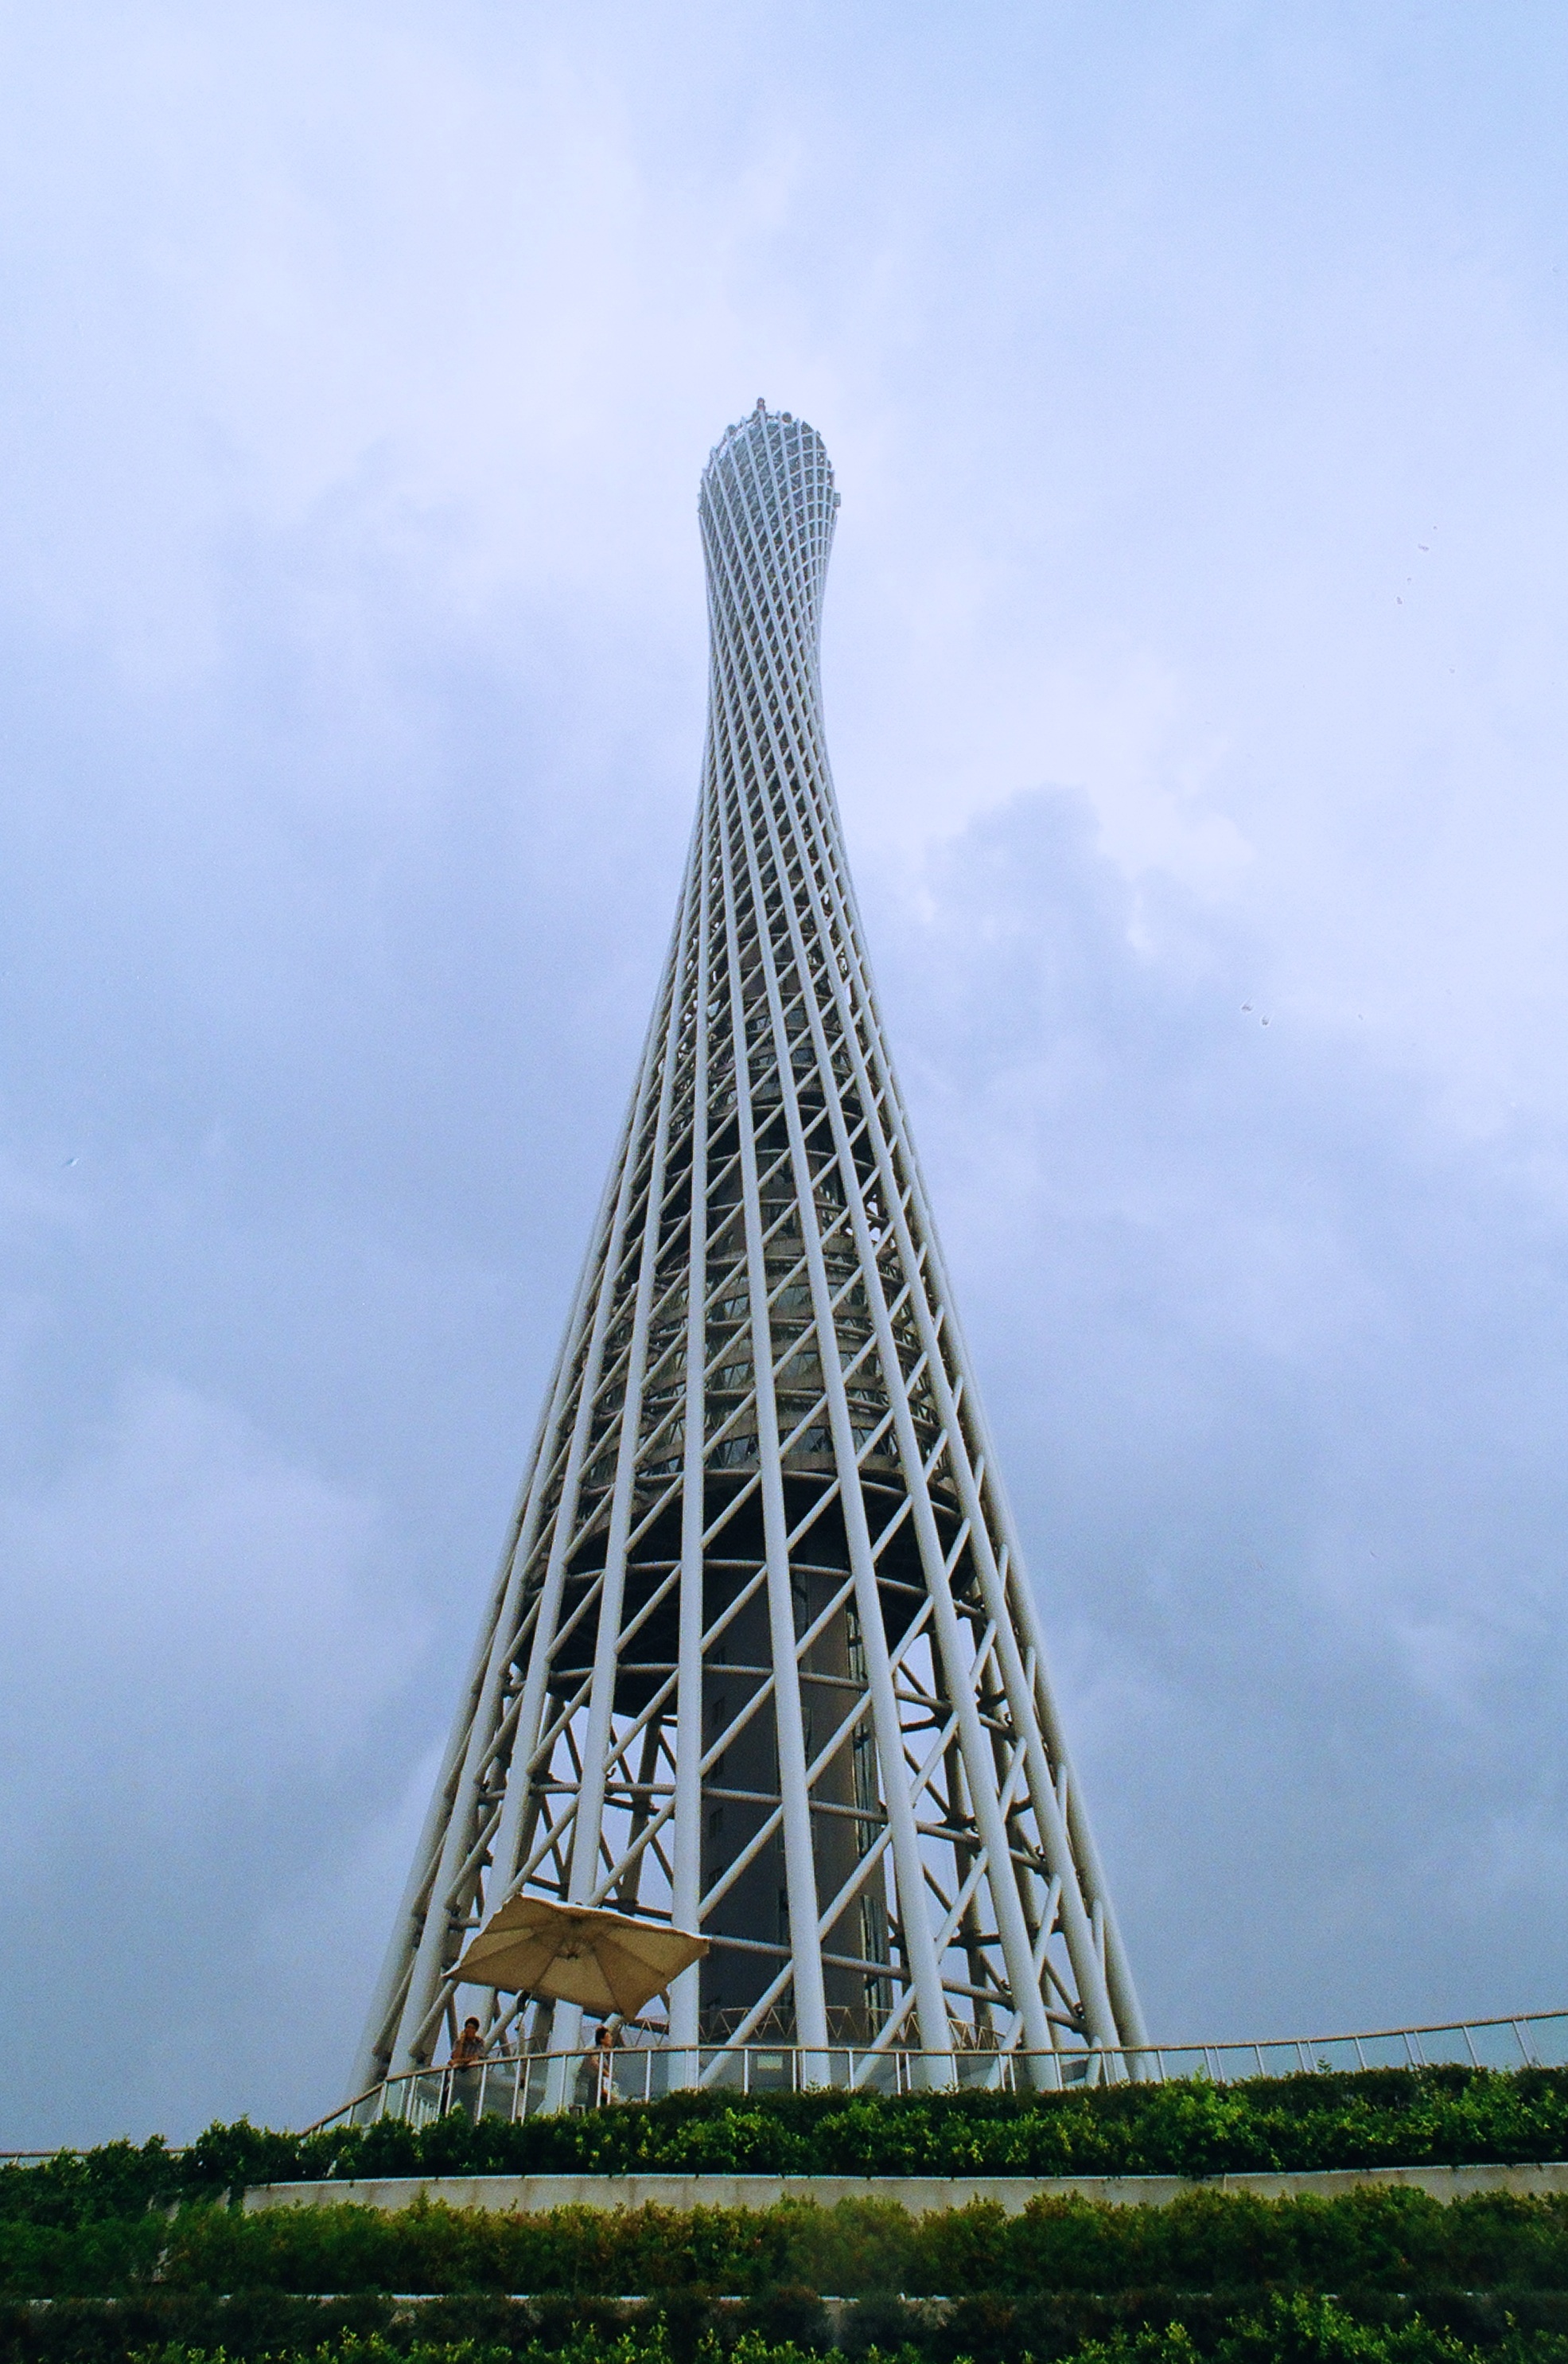
bridge, camera, retro, skyscraper, film, monument, slr, tower, landmark, tower block, spire, symmetry, 135mm, 135, negatives, hips, cable stayed bridge